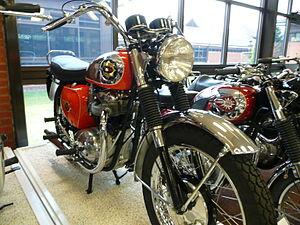
La BSA Lightning Rocket est une moto qui était fabriquée par la Birmingham Small Arms Company à Birmingham.